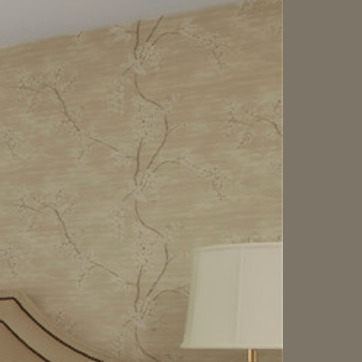
Material: wallpaper